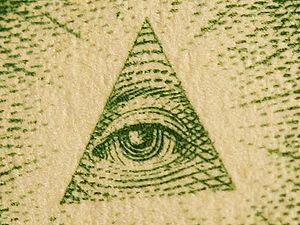
Godhed (filosofi)
I de abrahamitiske religioner – jødedom, kristendom og islam, repræsenteres godheden som regel af Gud.
Godhed er et filosofisk og religiøst begreb som er modsætningen til ondskab og betegner det som er moralsk rigtigt.